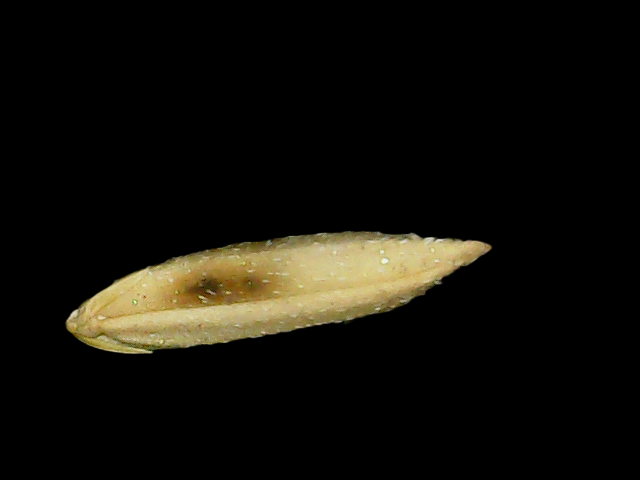
Rice variety: Binadhan19